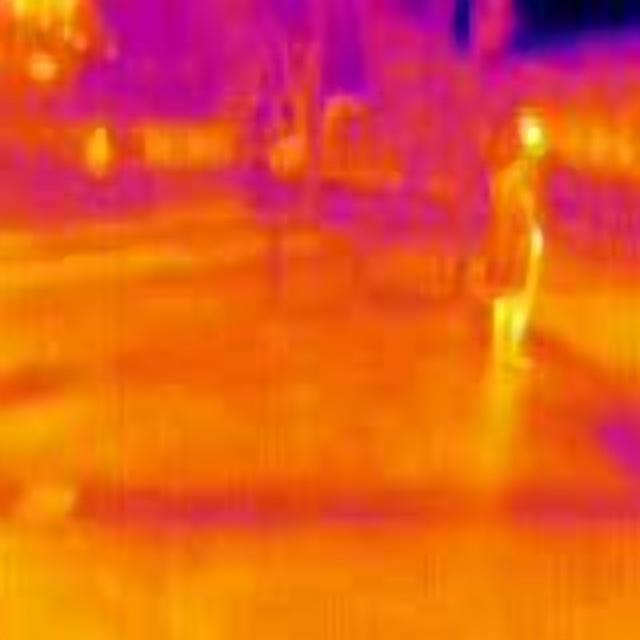
Detected objects:
label: person